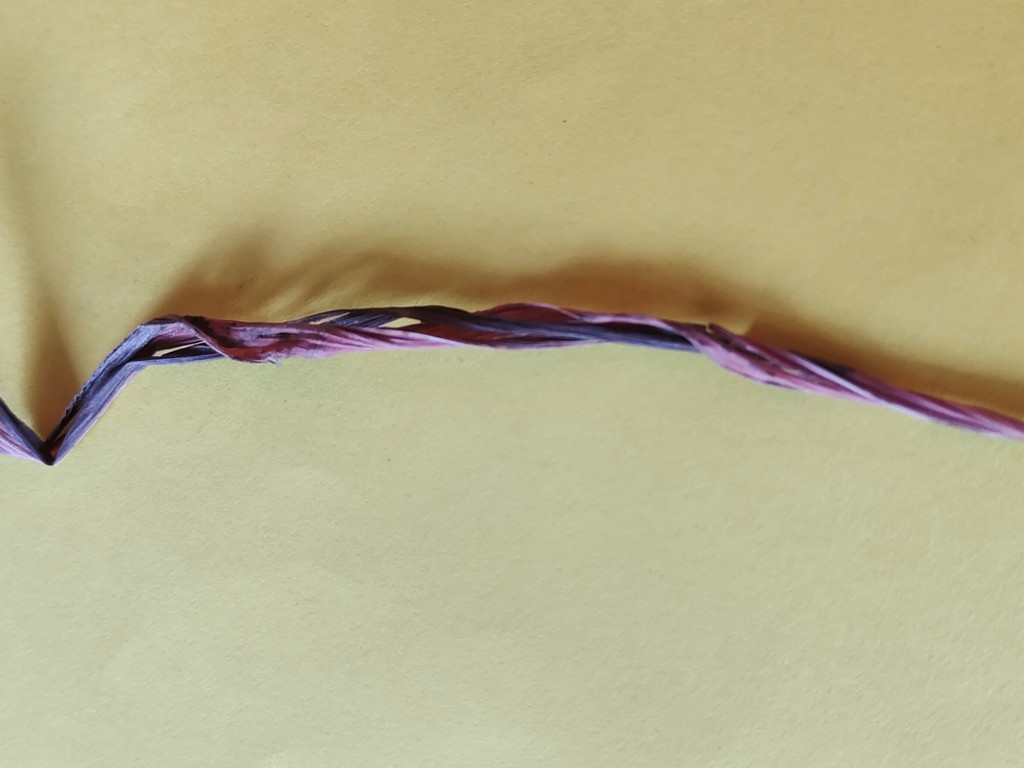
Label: Dried